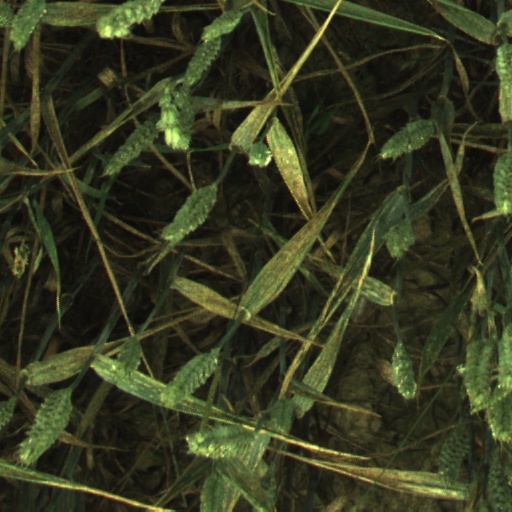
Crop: wheat